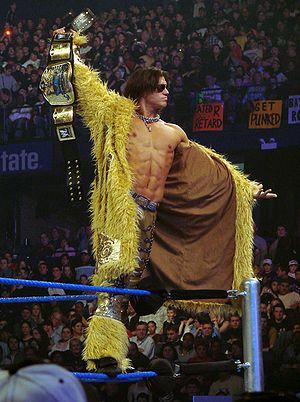
John Randall Hennigan, plus connu sous le pseudonyme de John Morrison, est un catcheur américain. Il travaille actuellement à la World Wrestling Entertainment, dans la division SmackDown, où il catche en équipe avec The Miz.